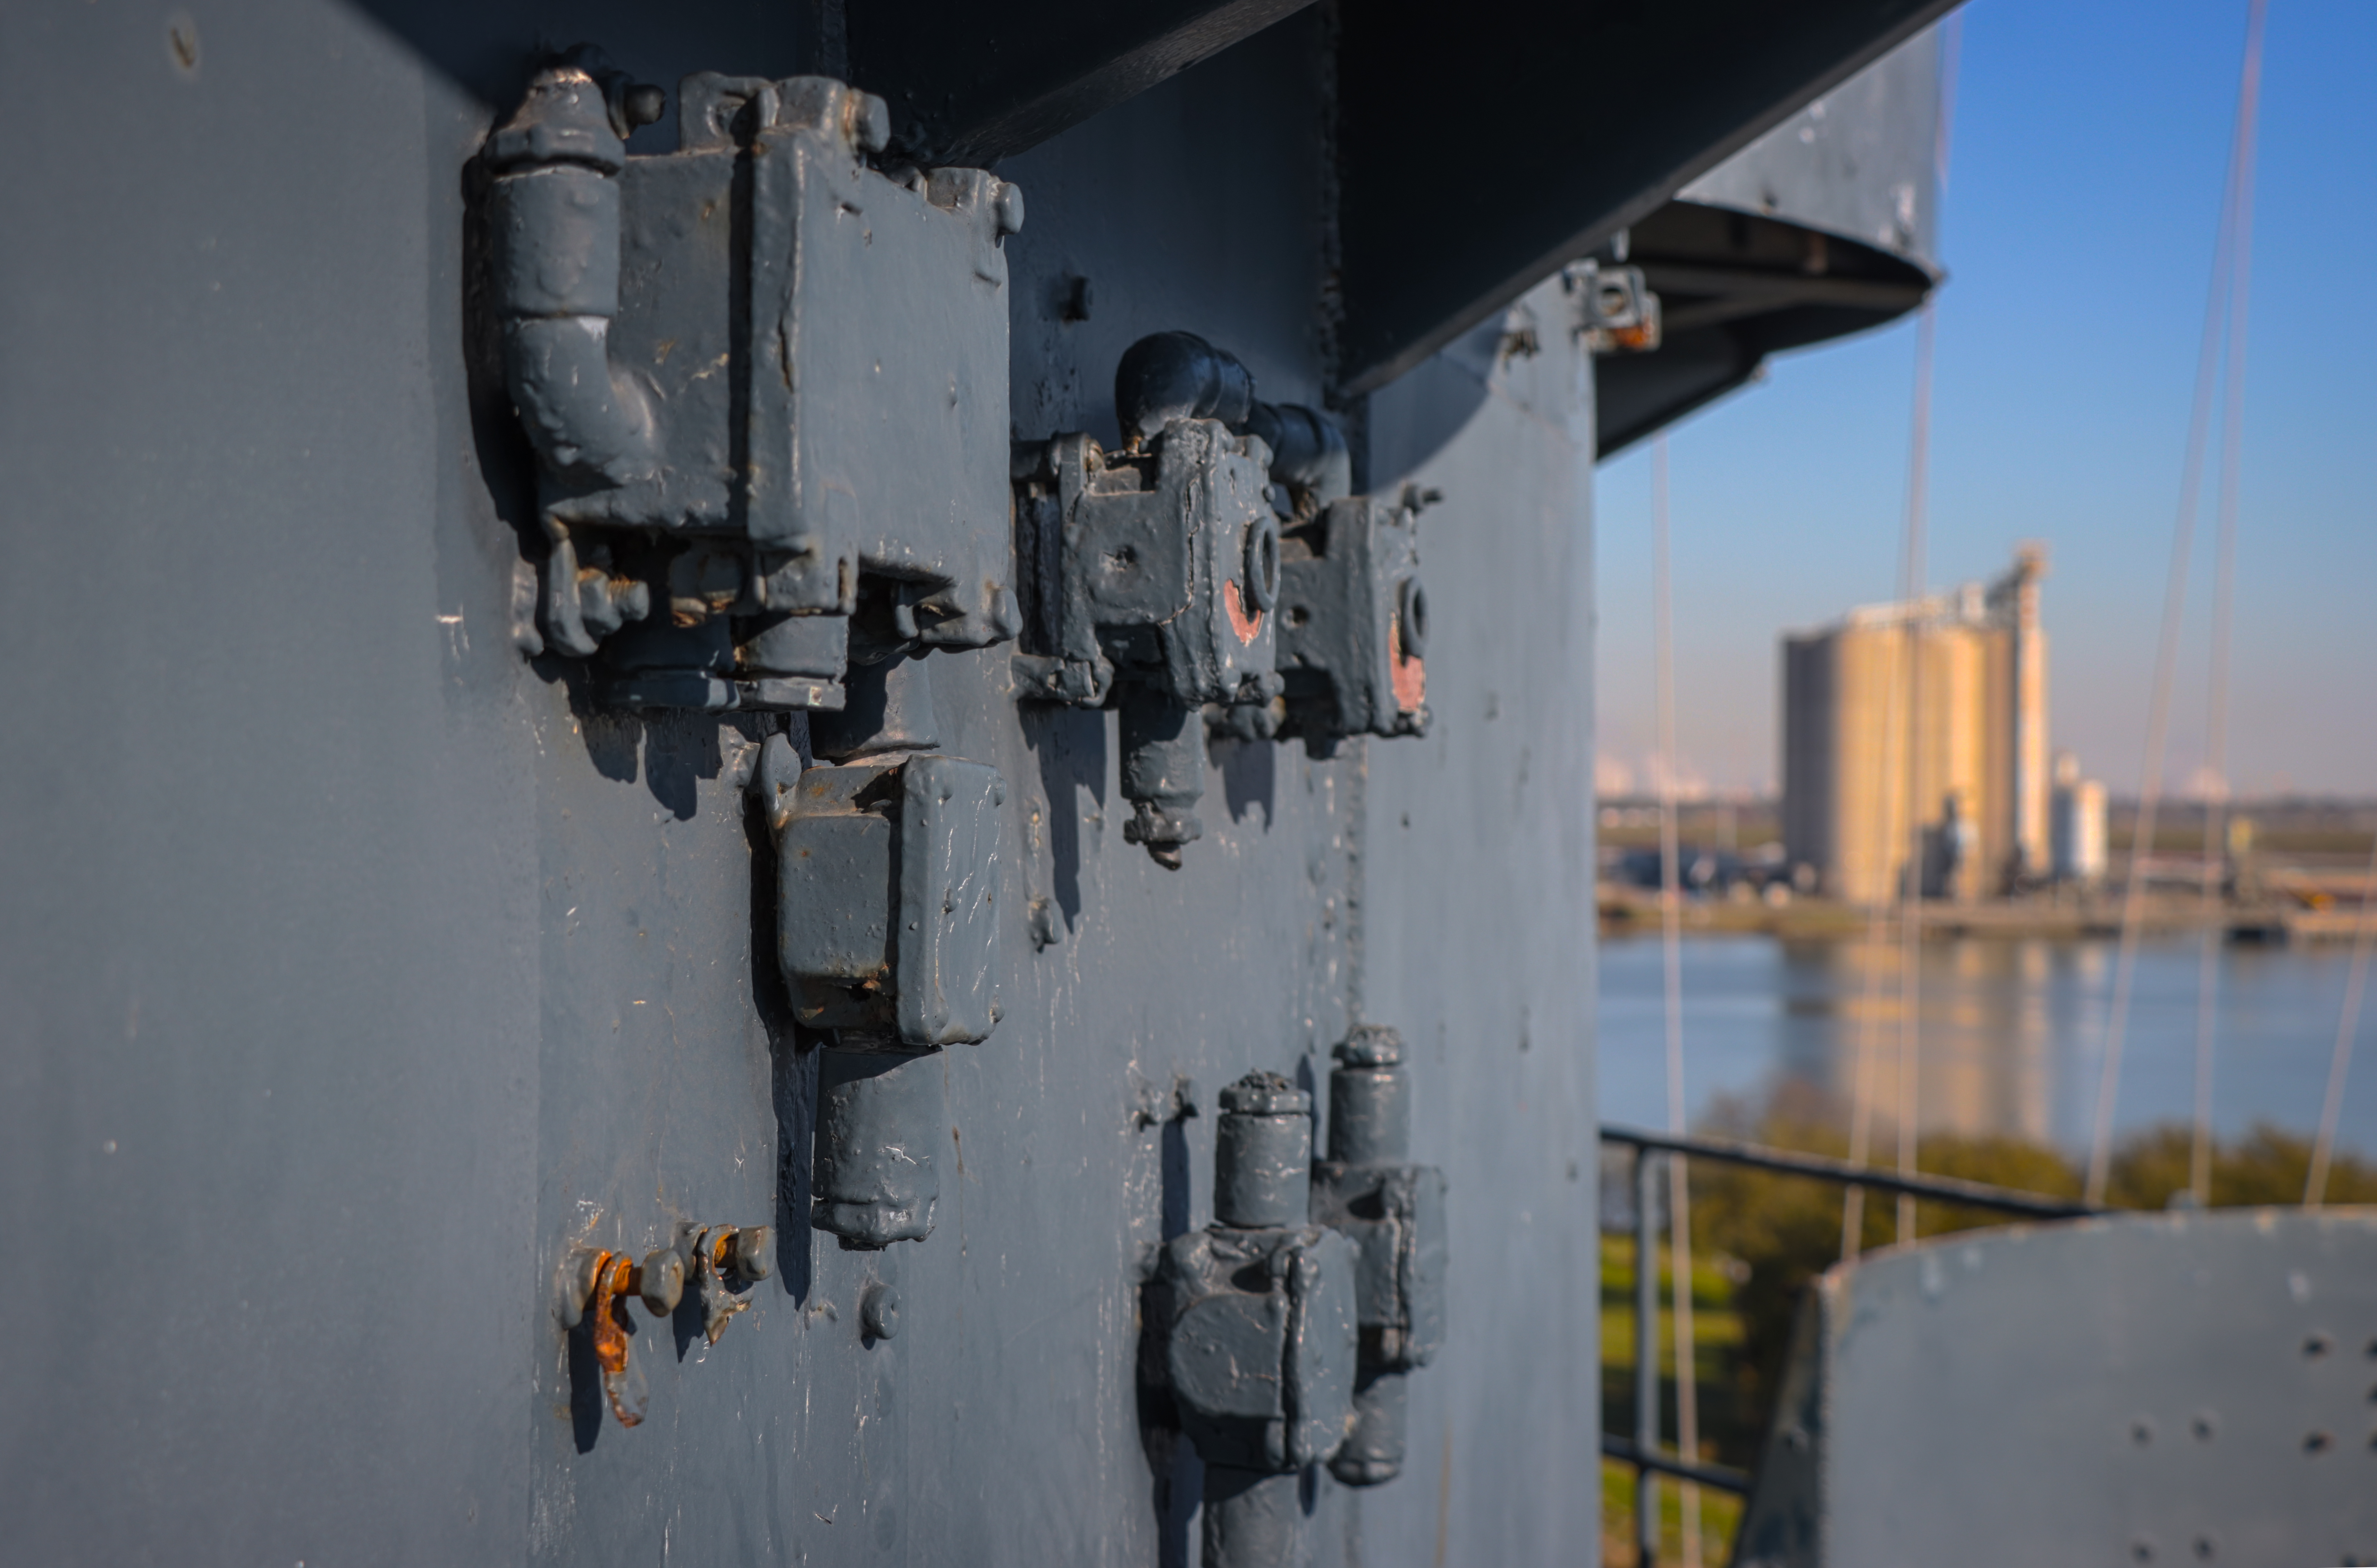
boat, ship, battleship, houston, texas, rope, water, aircraft, sky, building, gas, engineering, machine, tower block, military aircraft, city, aviation, aerospace engineering, skyscraper, military person, security, military, tower, metal, military organization, naval ship, lake, marines, ground attack aircraft